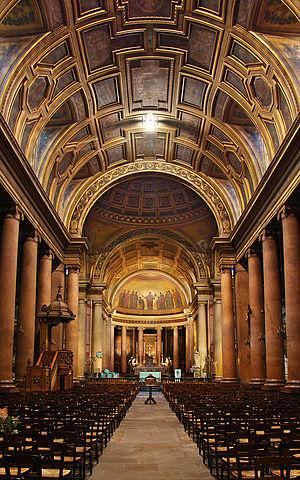
La nef de la cathédrale Saint-Pierre de Rennes (Ille-et-Vilaine, Bretagne, France).
La cathédrale Saint-Pierre de Rennes est la cathédrale catholique romaine, située au cœur de la ville de Rennes, en Bretagne. Elle est le siège de l’archidiocèse de Rennes, Dol et Saint-Malo. De style classique, elle est l'une des neuf cathédrales historiques de Bretagne.
Godefroy Brossay-Saint-Marc, né le 5 février 1803 et mort le 26 février 1878 à Rennes, fut le premier archevêque de Rennes.